Chrisley Knows Best

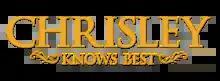

Chrisley Knows Best is an American reality television series that aired on the USA Network from March 11, 2014 to March 27, 2023. It revolves around the lives of real estate tycoon Todd Chrisley and his wealthy family. The show was filmed in Roswell and Alpharetta, suburbs of Atlanta, before moving primarily to Nashville during the fourth season. "Growing Up Chrisley", a spin-off focusing on Chase and Savannah Chrisley, premiered in 2019.